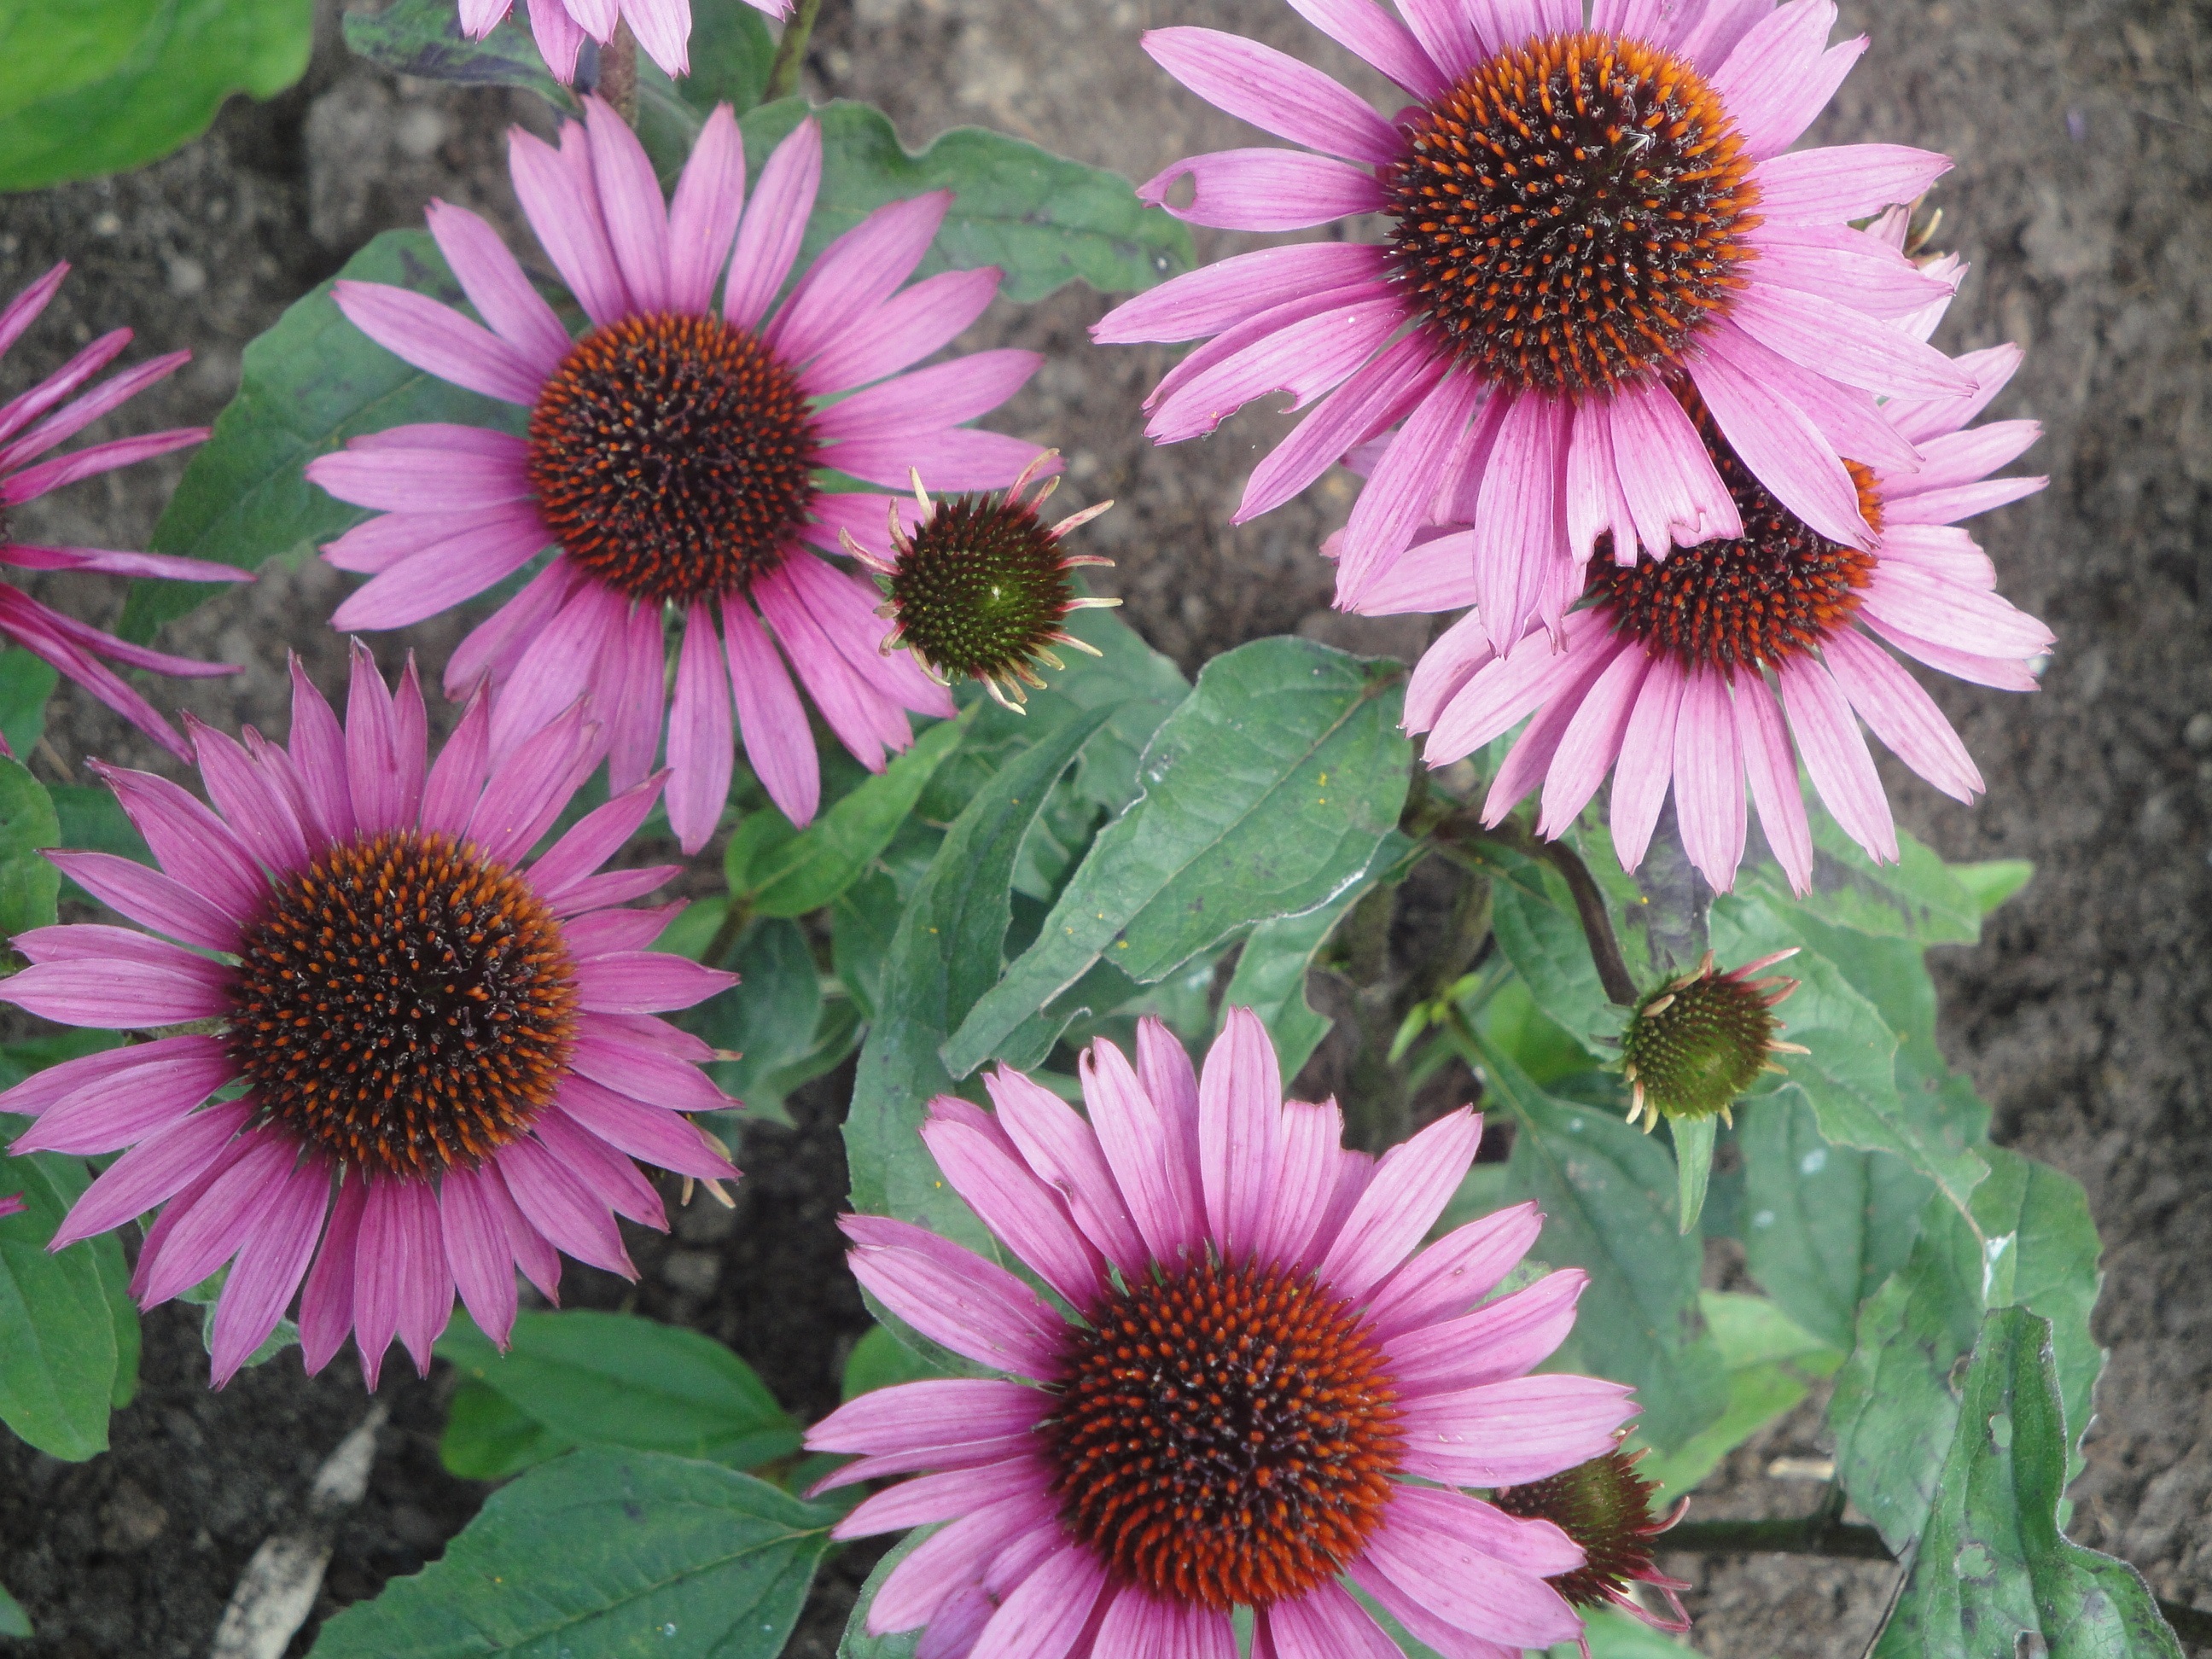
nature, plant, flower, petal, pink, flora, coneflower, flowering plant, daisy family, annual plant, land plant